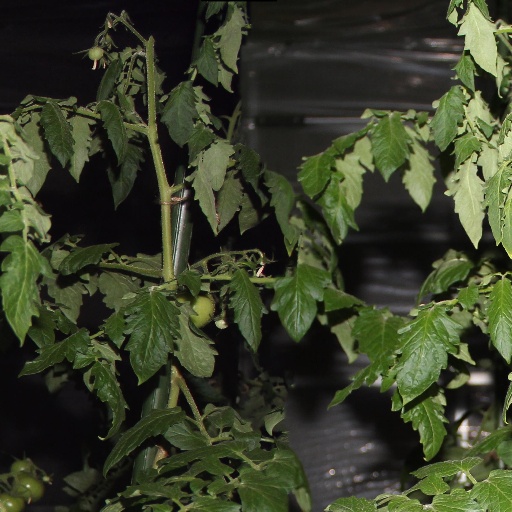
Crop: tomato